Riverside Cemetery Gatehouse

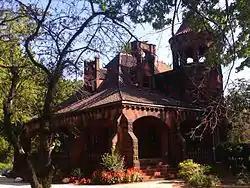
Riverside Cemetery Gatehouse in 2014

Riverside Cemetery Gatehouse is a historic office building located in Riverside Cemetery at 3607 Pearl Road in Cleveland, Ohio. It was completed in 1897, and added to the National Register of Historic Places in 1987. A significant interior renovation occurred about 1991 to 1992.